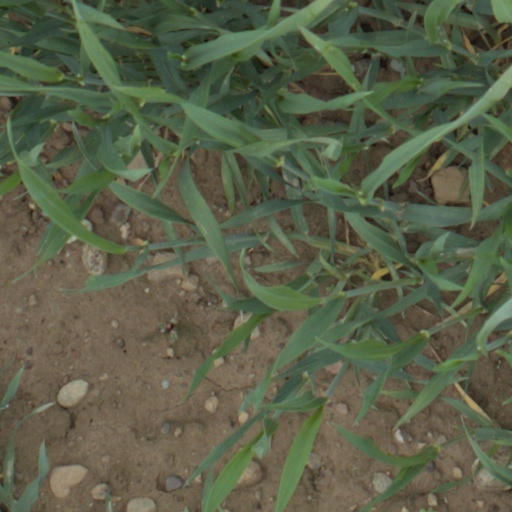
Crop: wheat